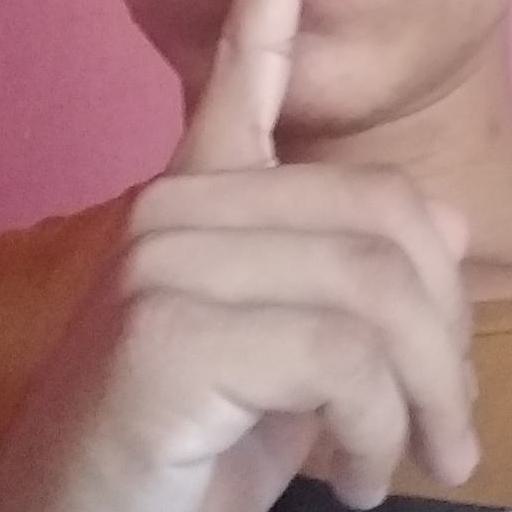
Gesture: mute